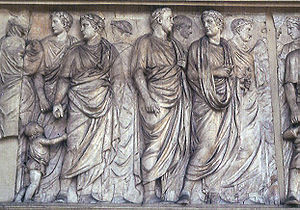
Romersk religion / Historie / Religiøse forandringer i kejsertidens Rom
Procession med den kejserlige familie. – Relief fra Ara Pacis Augusteae (Rom, 9 f.v.t.)
Romersk religion tog sin begyndelse i den traditionelle religion, der blev praktiseret af befolkningen i byen Rom og Tiberdalen i det centrale Italien. Da Rom var blevet centrum i et vidtstrakt imperium, kom romersk religion til at betegne en mængde meget forskelligartede kultfællesskaber og religioner, som alle blev dyrket af rigets indbyggere. De kilder vi i dag har til rådighed fortæller ikke meget om den tidligste romerske religion, som den var før 2. årh. f.Kr., og romersk religion var da allerede blevet så opblandet med især græske og etruskiske elementer, at det er meget svært at skelne, hvad der oprindeligt har været romersk. Den tidligste religion bar præg af animisme, idet så godt som alle fænomener, begivenheder og begreber fandtes personificeret i en guddom, og disse guder var aktive medspillere i dagliglivet.